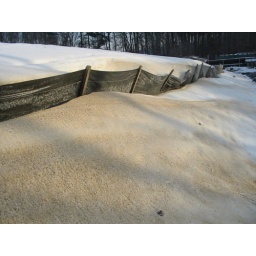
South face near temporary access road- completed slope covered with snow and silt fence under stress.